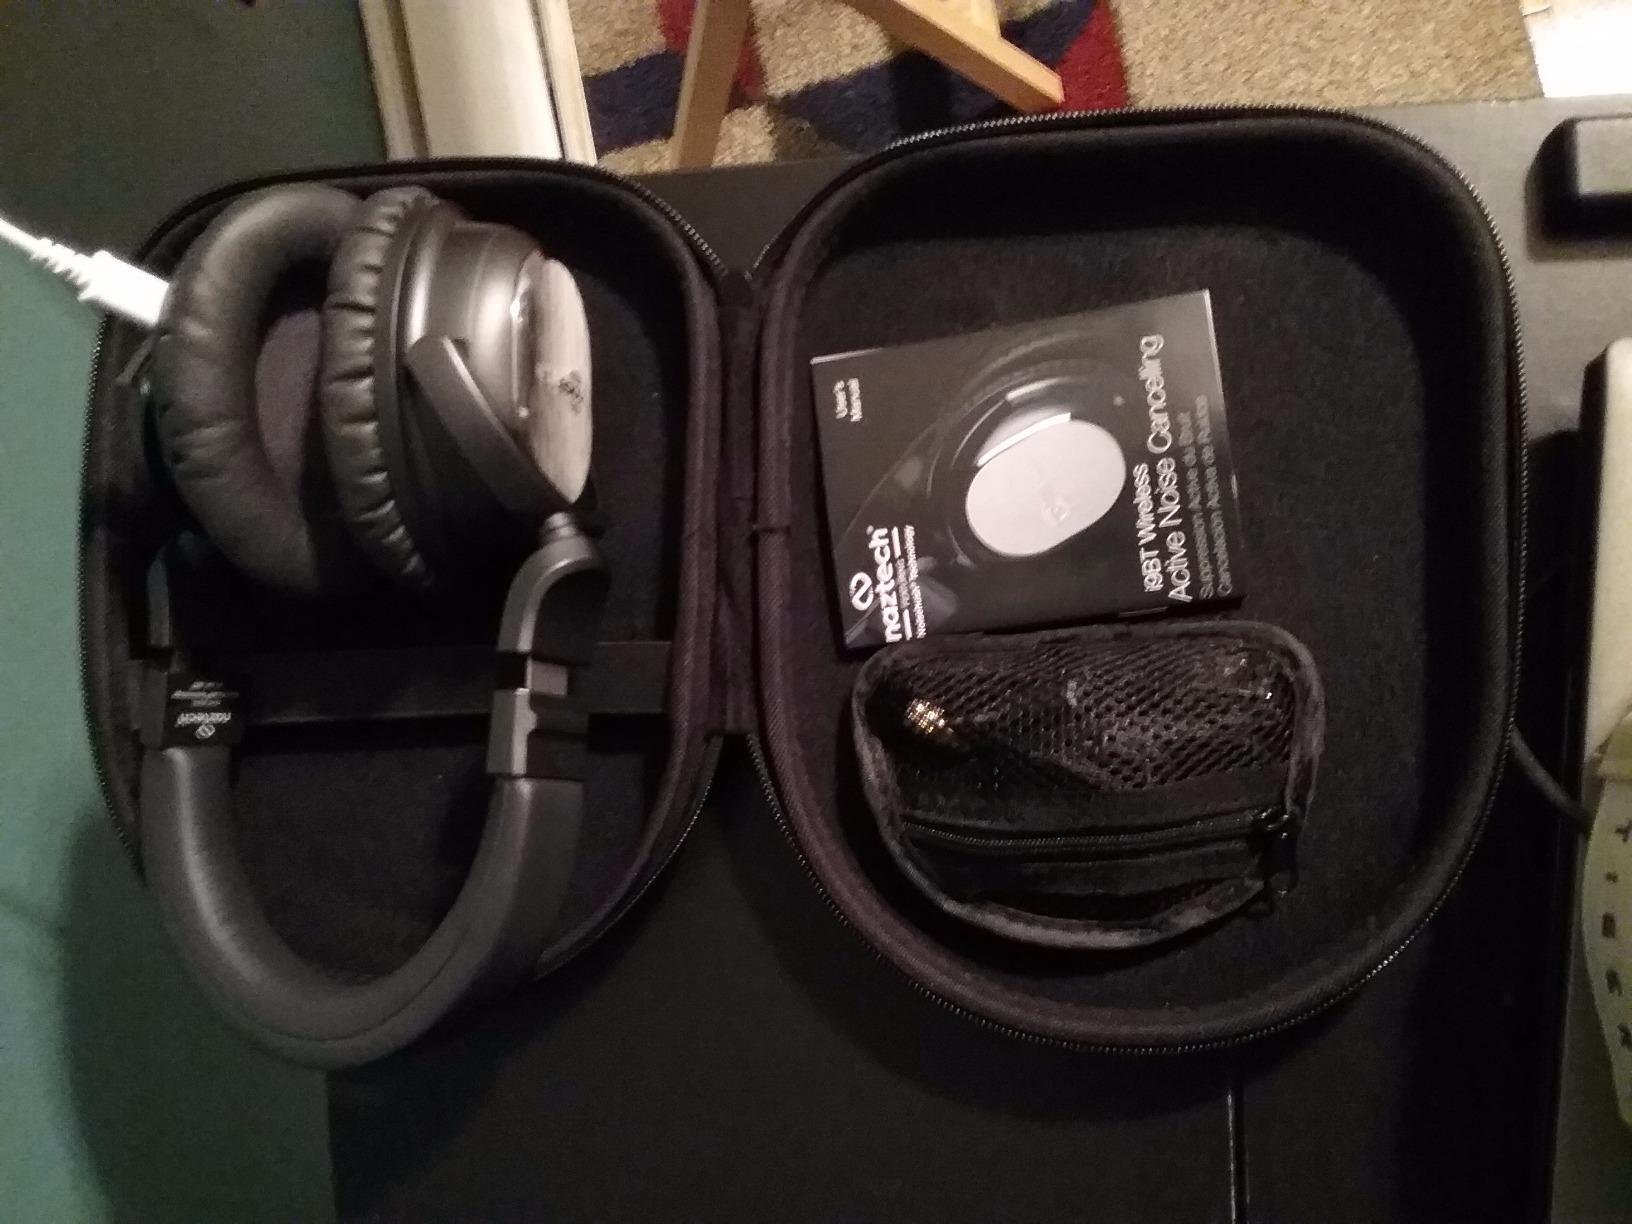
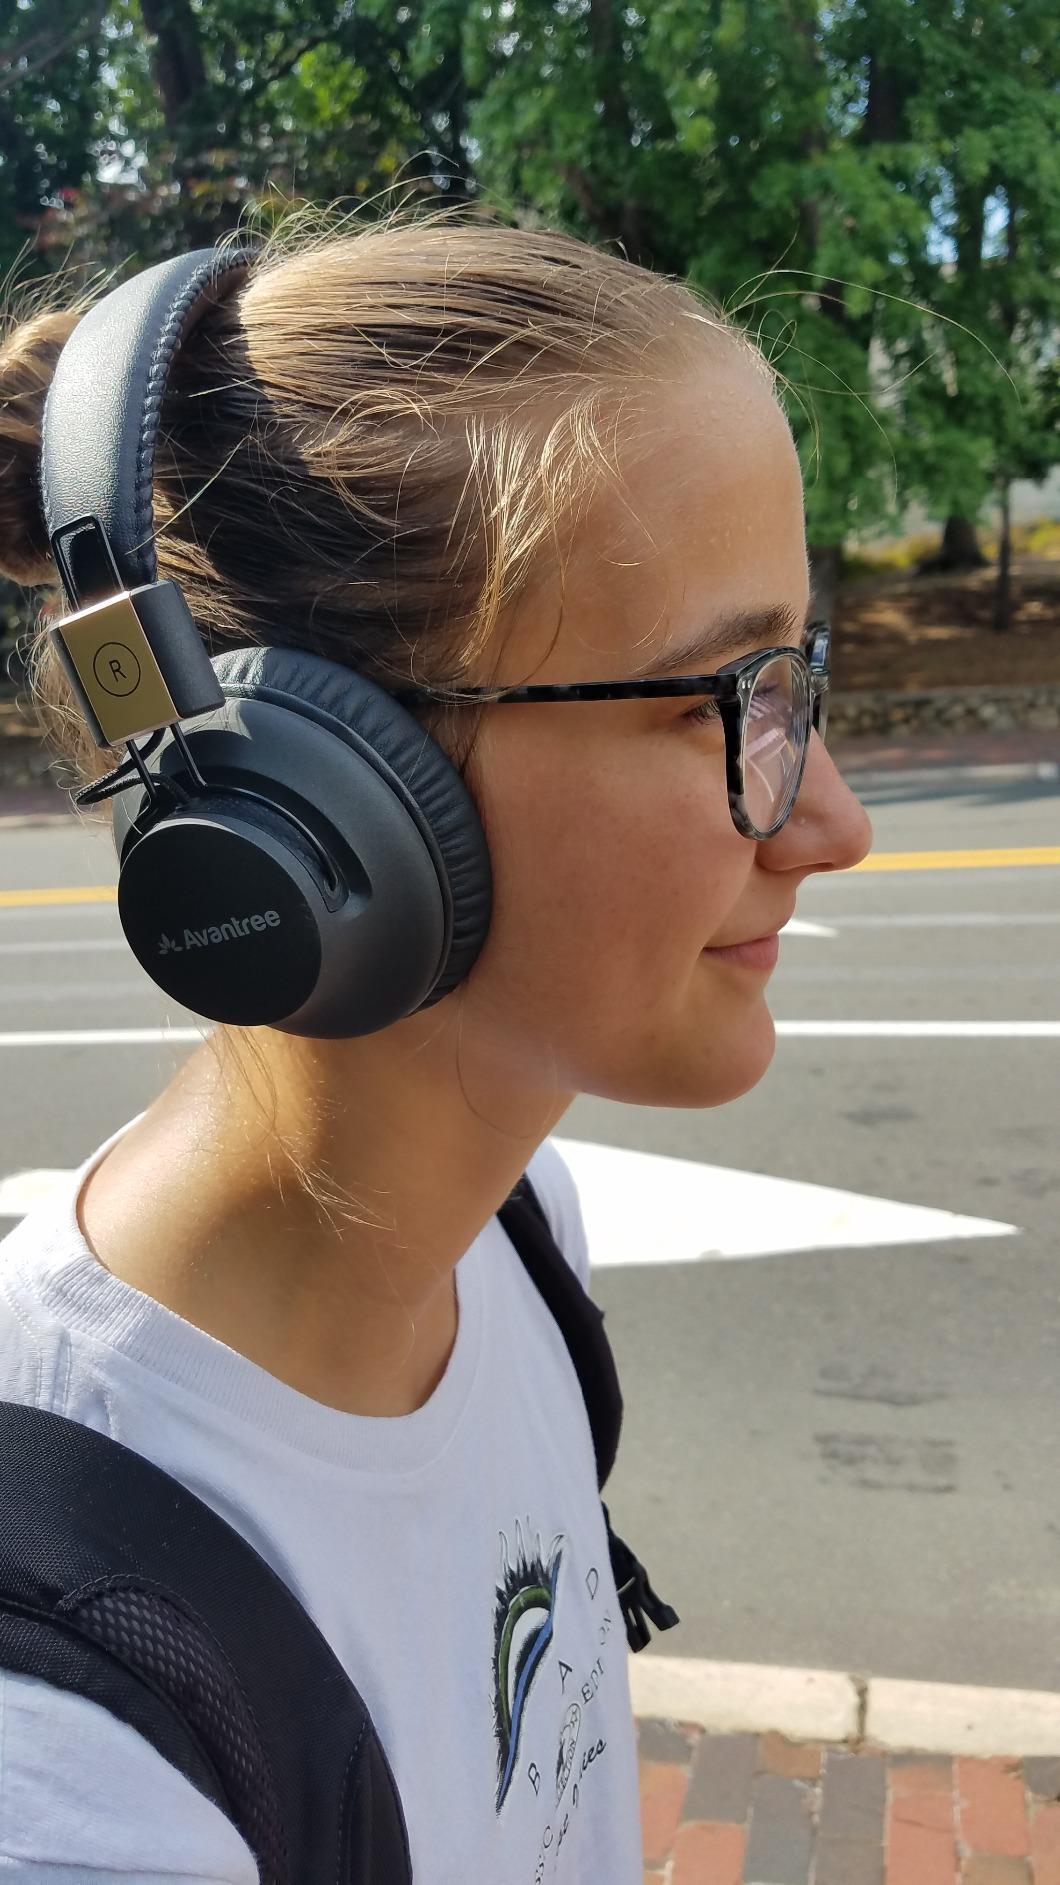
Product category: headphones
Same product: no